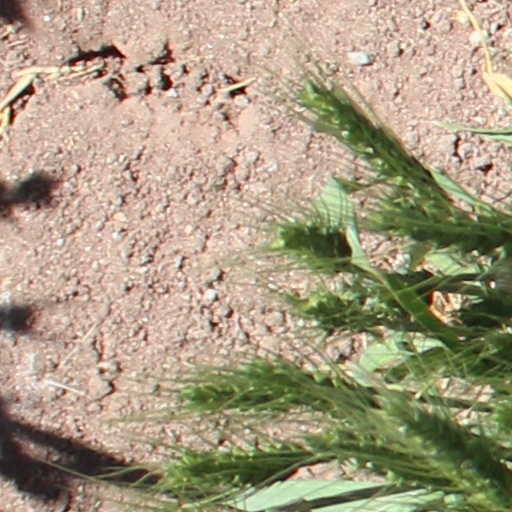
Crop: wheat